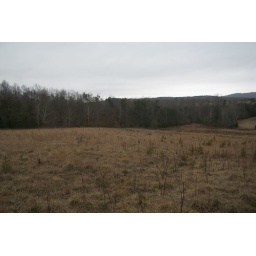
part of my new food plt in back field turned over new ground taken from top of the back of hill